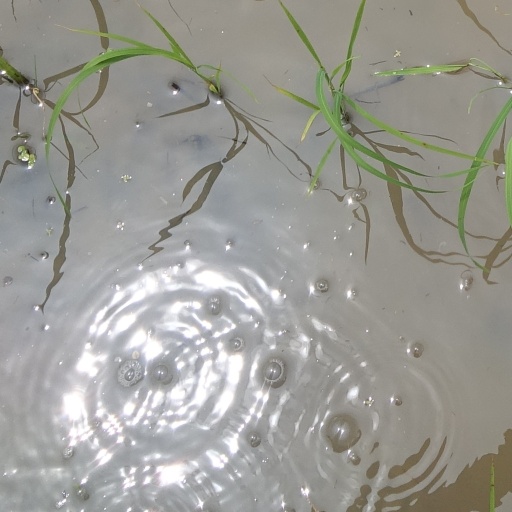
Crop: rice